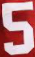
Number: 5